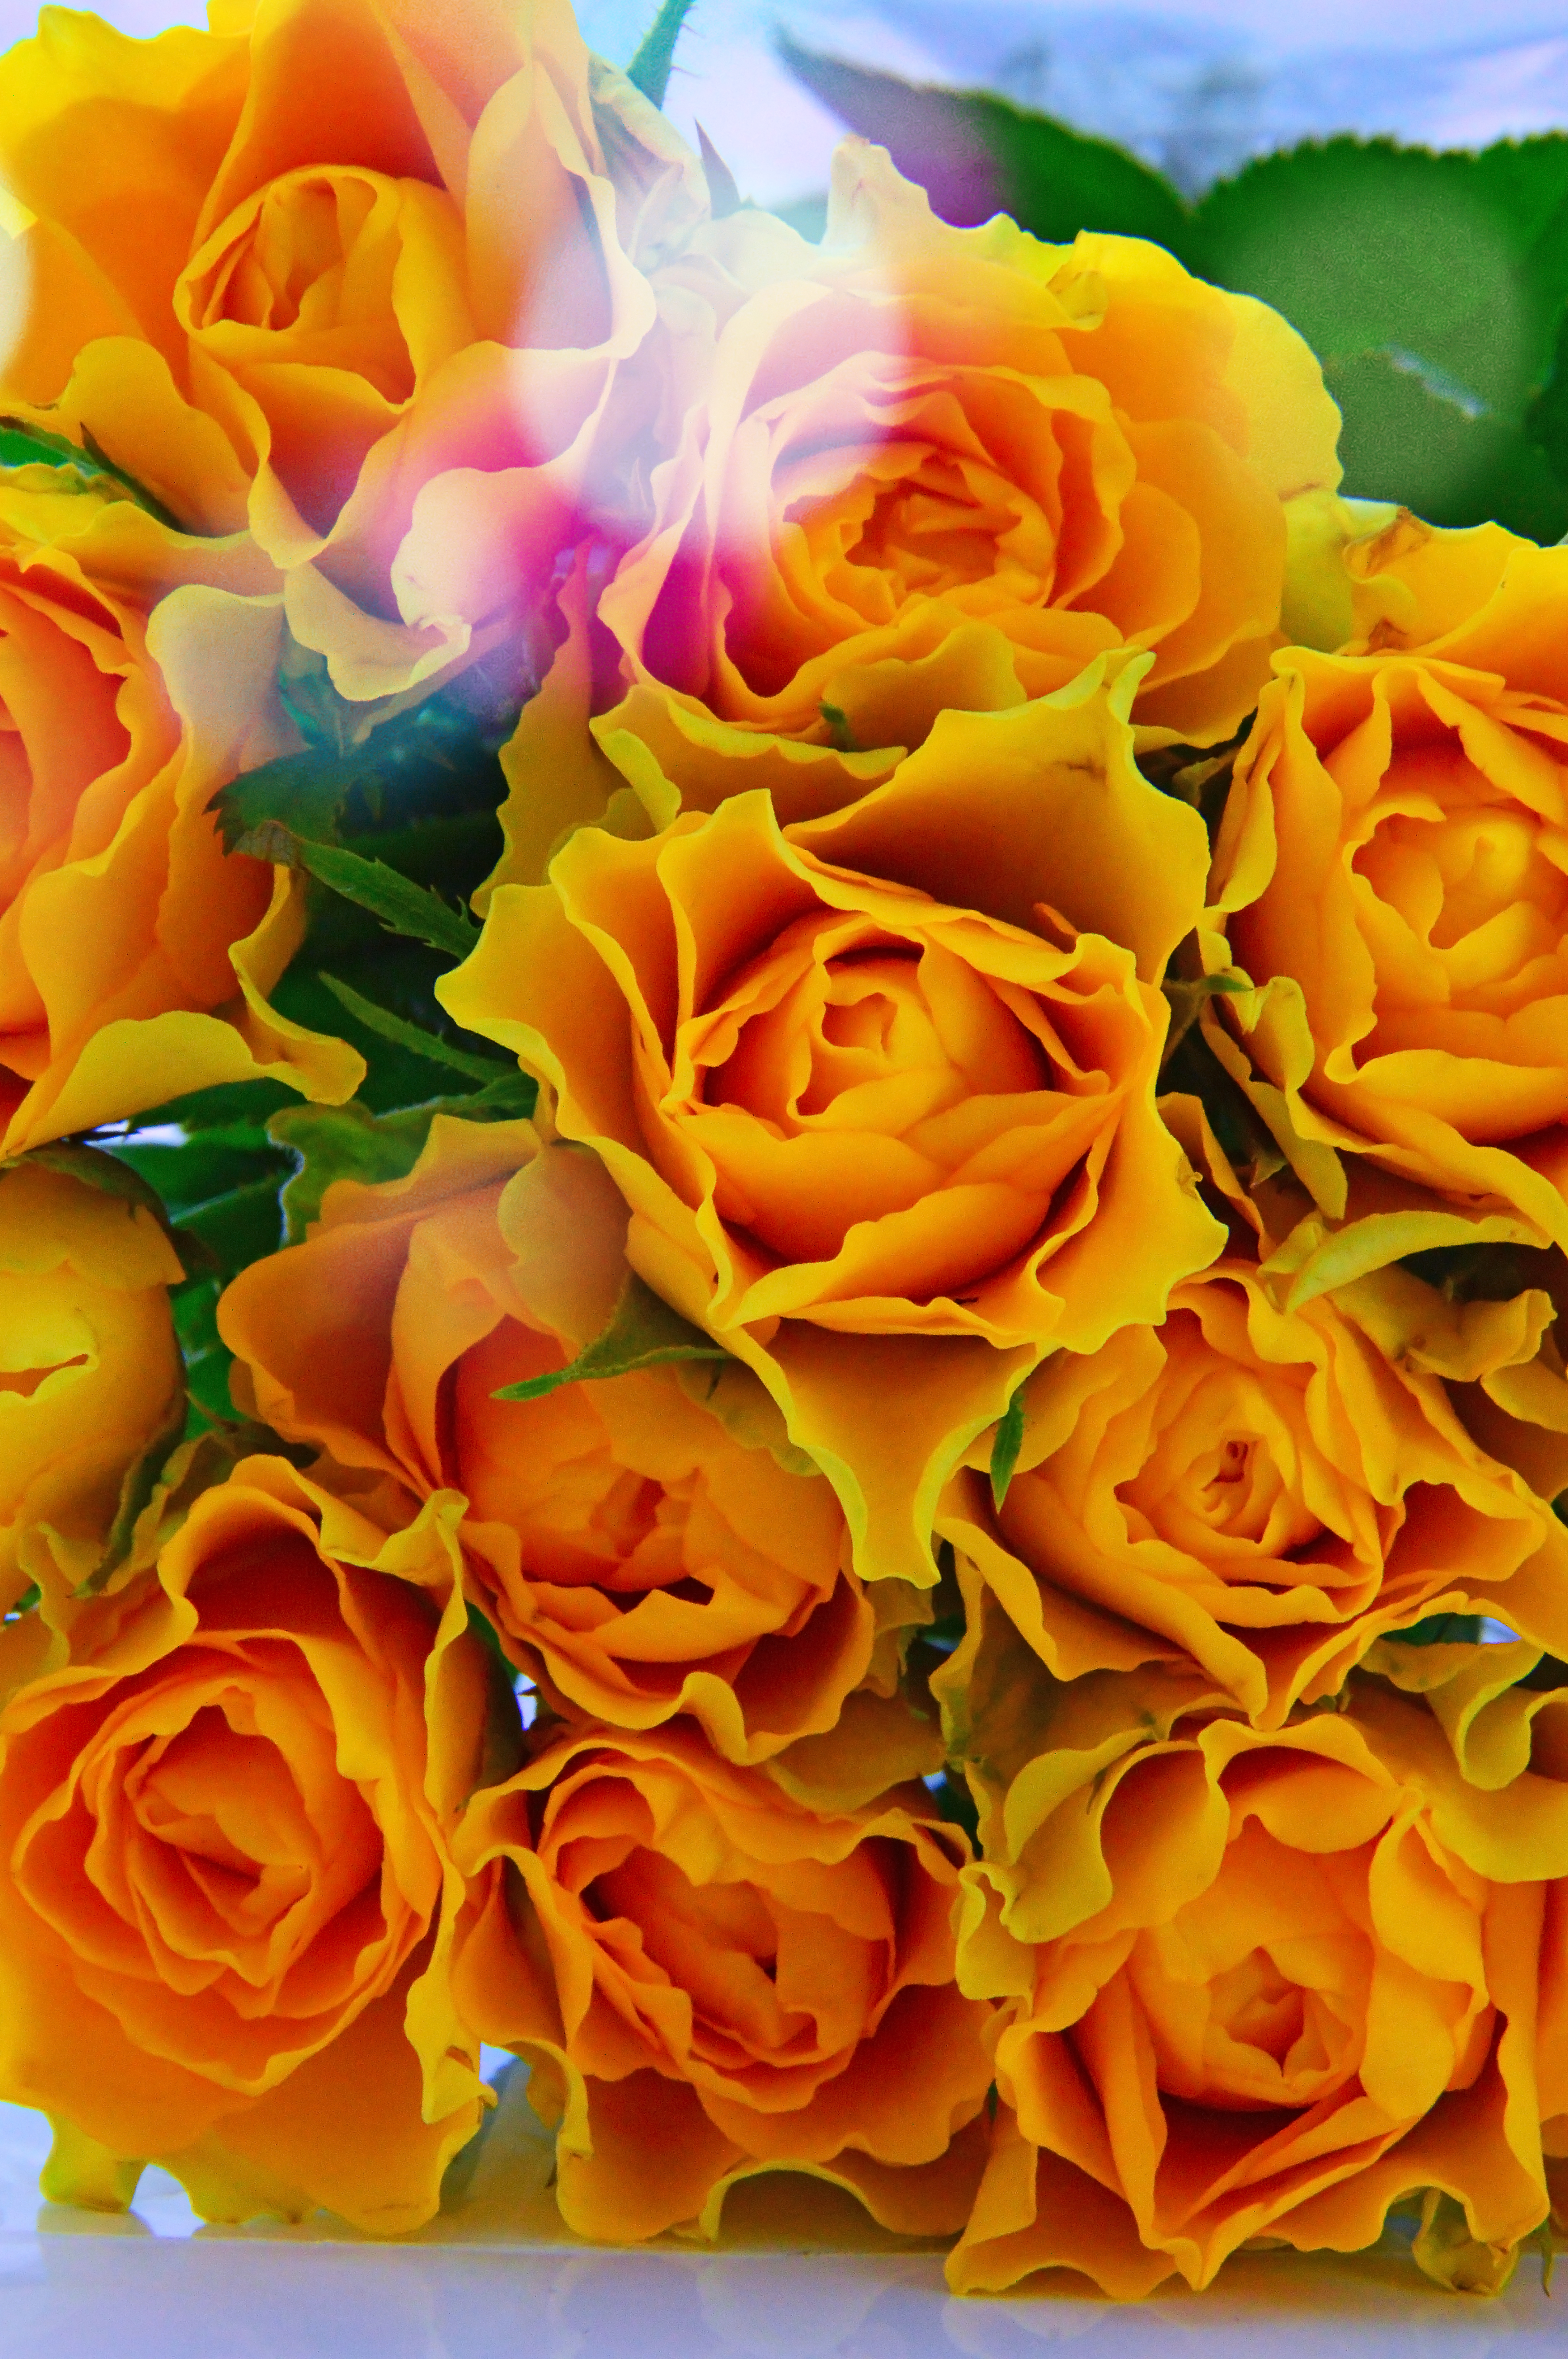
white, bouquet, background, yellow, cellophane, orange, bright, roses, flower, rose, color, fresh, plant, red, colorful, nature, beauty, green, isolated, decoration, golden, vertical, market, flowers, variety, rose family, petal, floristry, flowering plant, rose order, garden roses, cut flowers, computer wallpaper, flower arranging, floral design, flower bouquet, floribunda